2013 Israeli legislative election

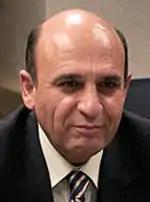
The winner of the Kadima primaries - Shaul Mofaz.

The party list is as follows (in order): Jamal Zahalka (party chairman), Haneen Zoabi, Basel Ghattas, Juma Azbargh, and Abed Fukra. In December 2012, it was announced that the Central Elections Committee and a panel of Supreme Court judges would hold discussions on whether to disqualify Haneen Zoabi, as well as the Balad party, from the 2013 election. The request for her disqualification, submitted by MK Ofir Akunis (Likud) and which obtained the necessary number of signatures, stated that, "throughout her years in the Knesset, Zoabi has constantly undermined the State of Israel and has openly incited against the government, its institutions, and IDF soldiers". The request further alleged that Zoabi rejects Israel's existence as a Jewish and democratic state, which makes Knesset candidates eligible for disqualification. Zoabi called the sponsors of the request fascists and said that "for whoever does not want citizens to have free elections, I am one of many targets ..." After hearing the case, the Central Elections Committee disqualified Zoabi in a 19–9 vote. The Israeli Supreme Court unanimously overturned the disqualification.